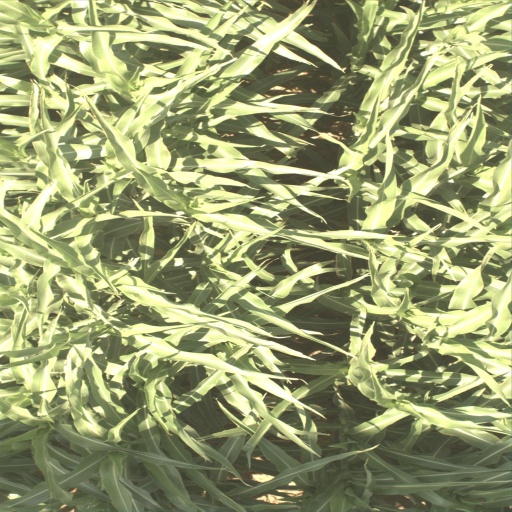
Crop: sorghum